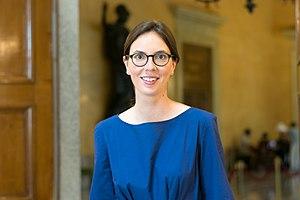
Amélie de Montchalin dans la salle des Quatre Colonnes du Palais Bourbon durant la première semaine parlementaire de la XVe législature de la Cinquième République française (Paris, France).